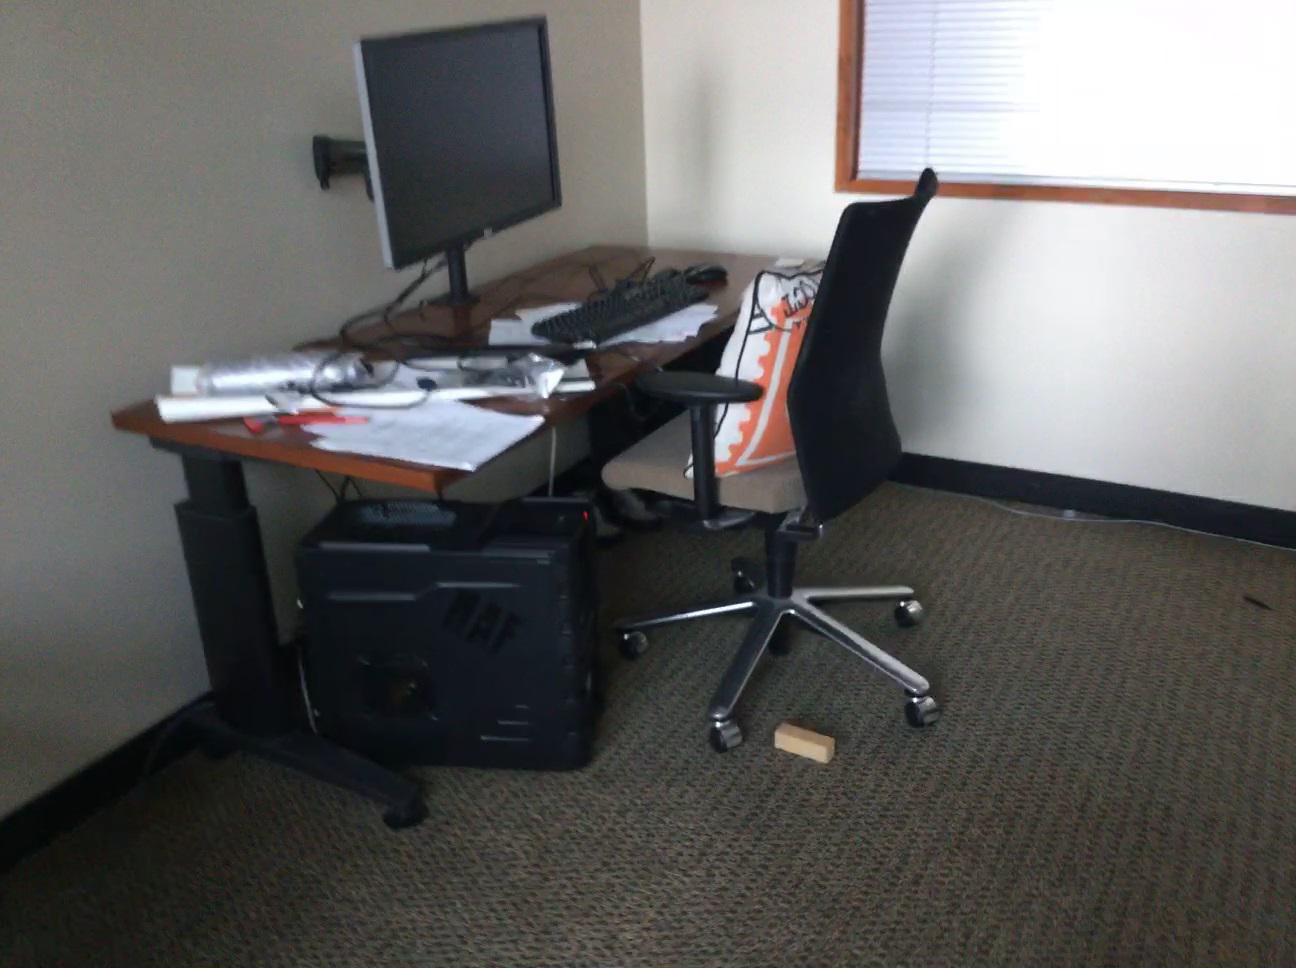
Question: In the image, there is the computer. Pinpoint several points within the vacant space situated right of the computer from the object's perspective. Your final answer should be formatted as a list of tuples, i.e. [(x1, y1), ...], where each tuple contains the x and y coordinates of a point satisfying the conditions above. The coordinates should be between 0 and 1, indicating the normalized pixel locations of the points.
Answer: [(0.006, 0.915), (0.035, 0.932), (0.065, 0.948), (0.096, 0.965), (0.130, 0.983), (0.048, 0.881), (0.076, 0.896), (0.106, 0.910), (0.137, 0.926), (0.171, 0.942), (0.206, 0.960), (0.242, 0.978), (0.282, 0.998), (0.086, 0.849), (0.115, 0.863), (0.144, 0.876), (0.175, 0.890), (0.208, 0.905), (0.242, 0.920), (0.279, 0.937), (0.317, 0.955), (0.357, 0.973), (0.400, 0.993), (0.430, 0.949), (0.475, 0.968), (0.521, 0.988), (0.458, 0.910), (0.500, 0.927), (0.546, 0.944), (0.593, 0.963)]